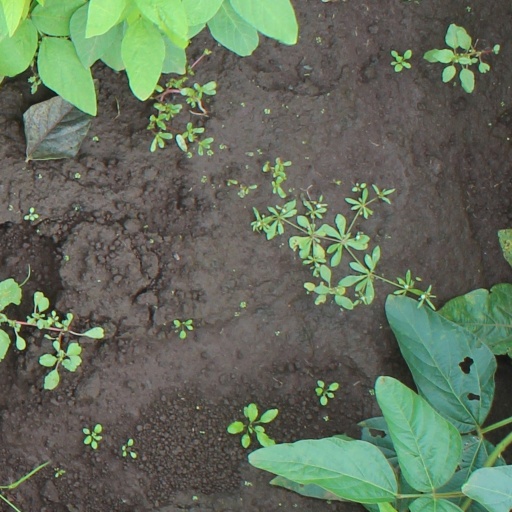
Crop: soybean